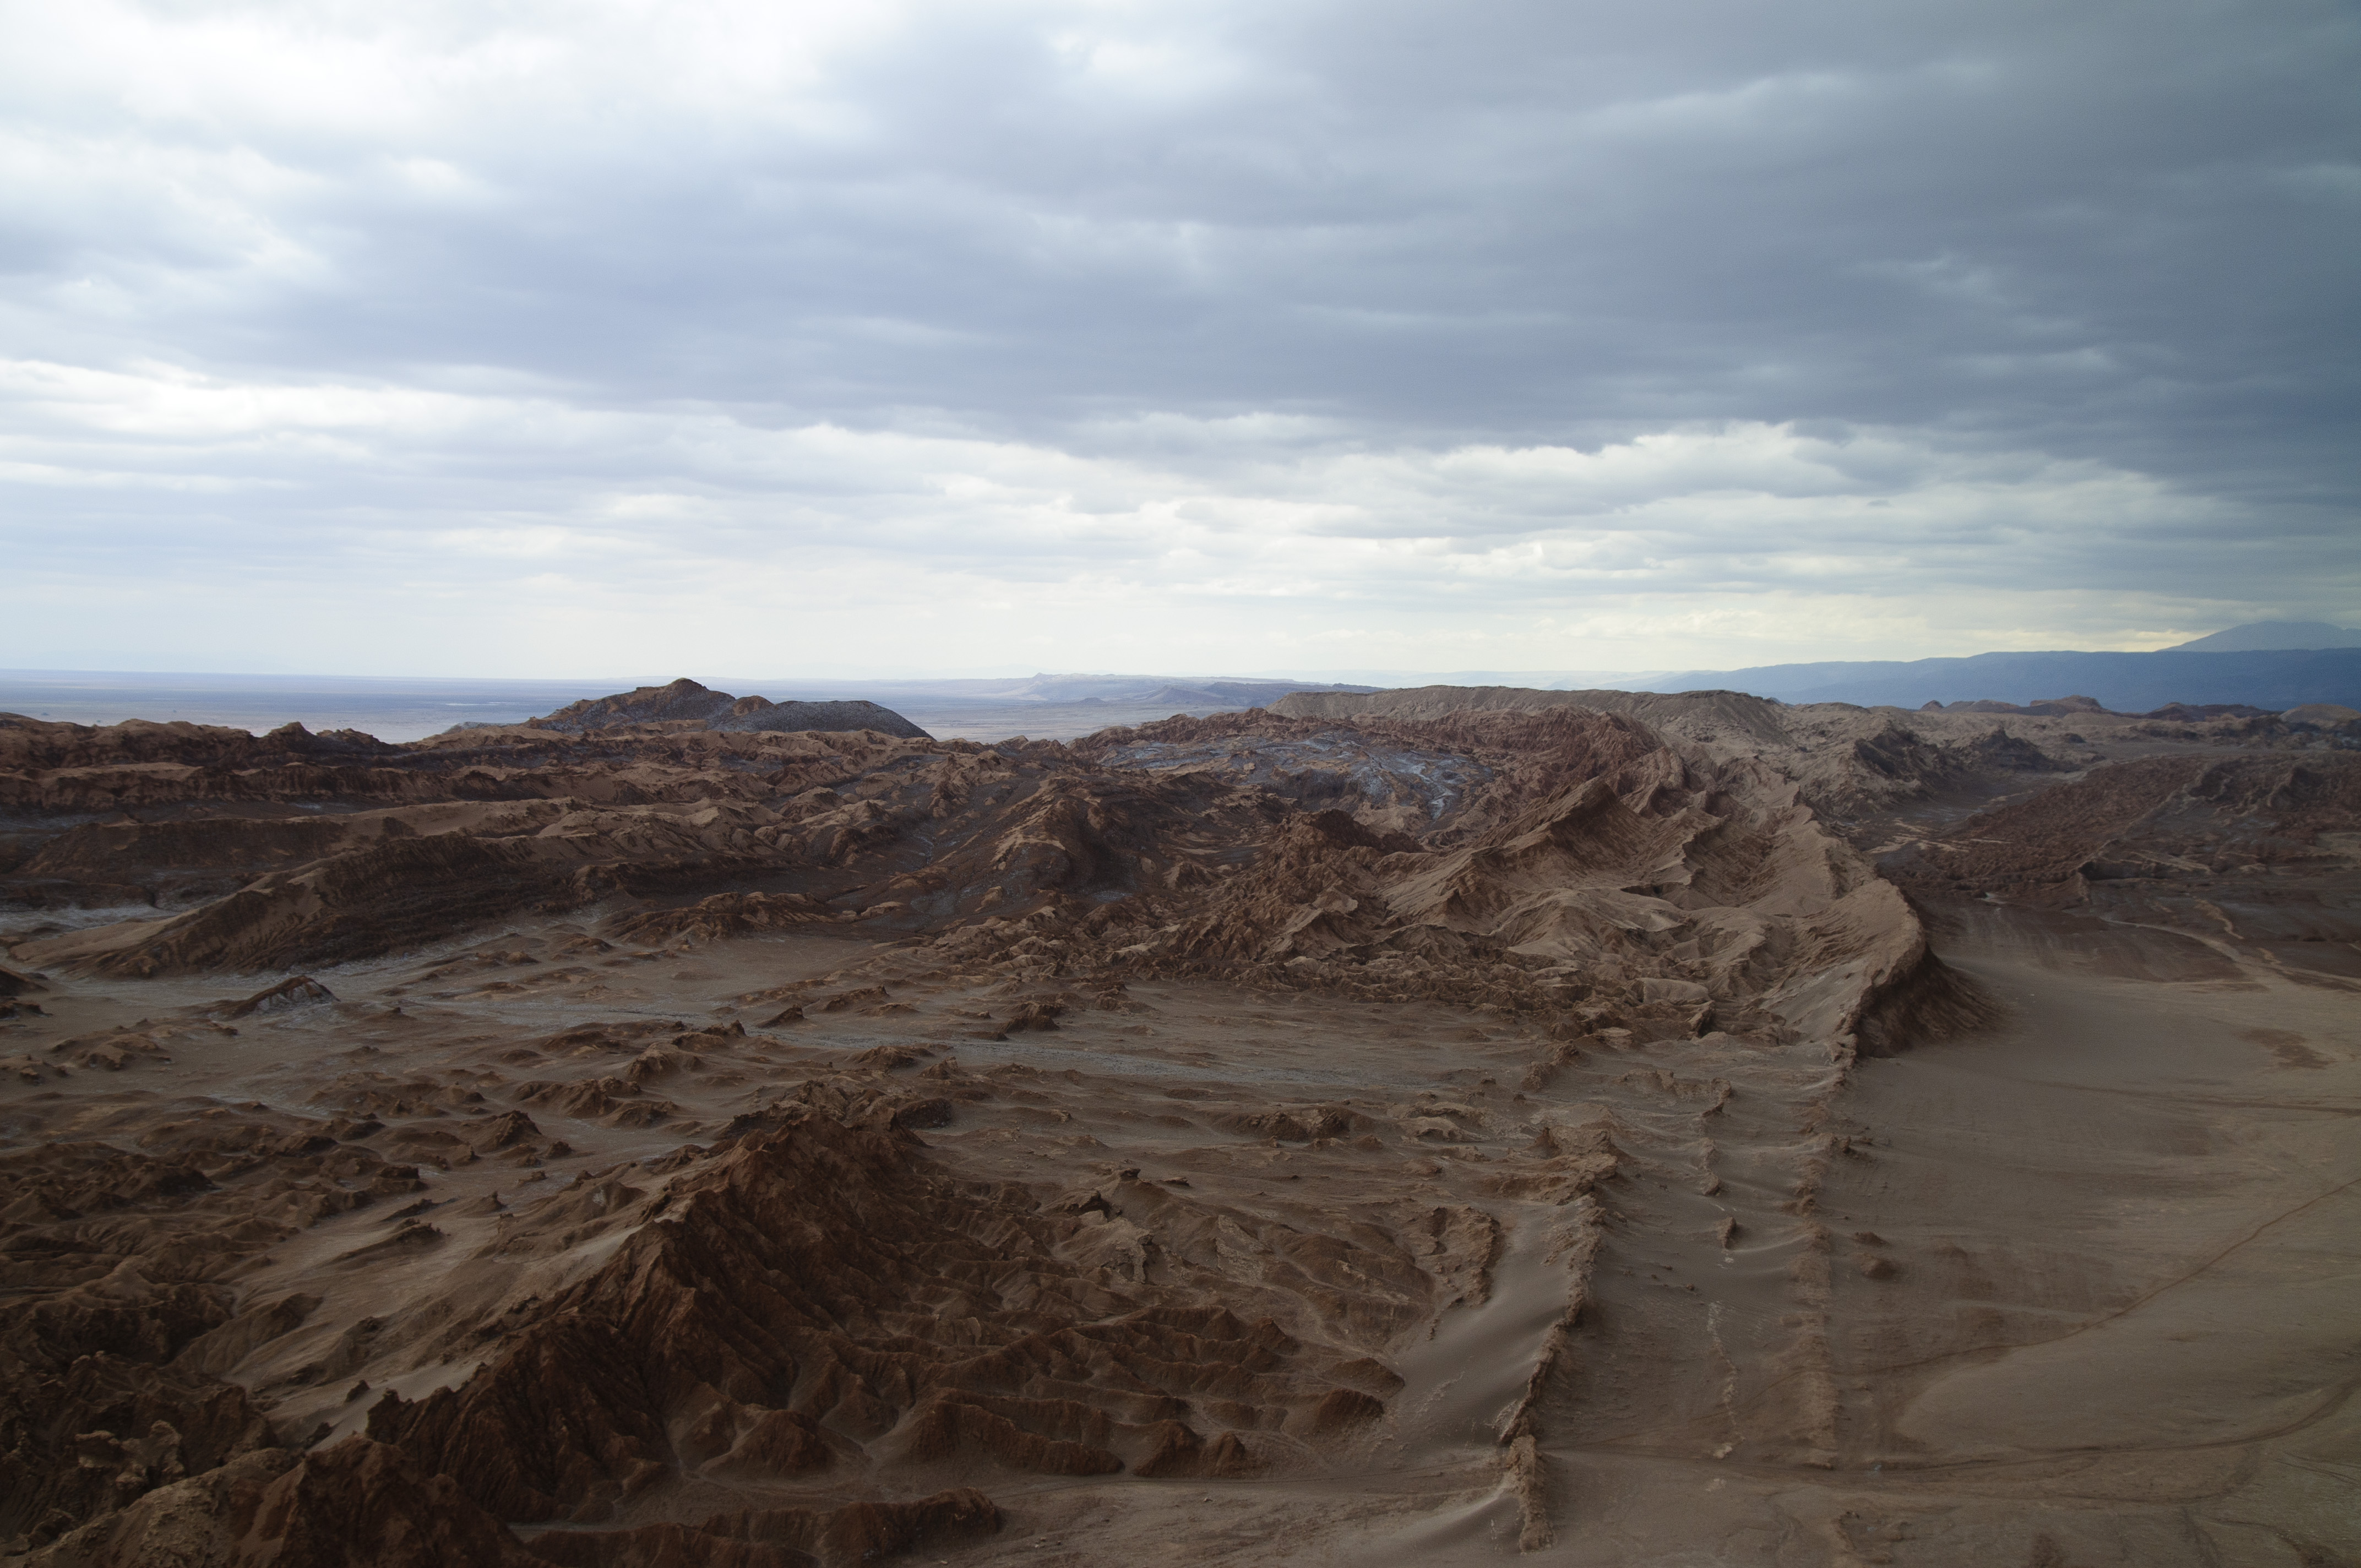
landscape, sand, rock, desert, valley, formation, soil, nikon, terrain, material, chile, geology, badlands, plateau, wadi, butte, sanpedrodeatacama, d300, landform, natural environment, geographical feature, aeolian landform